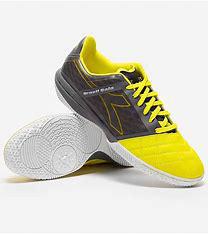
Brand: Diadora
Model: 100